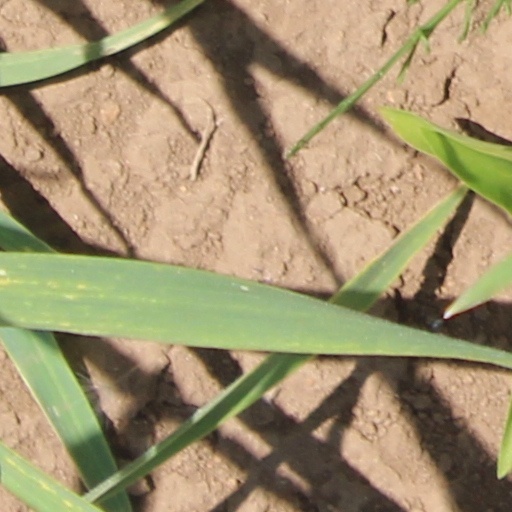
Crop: wheat